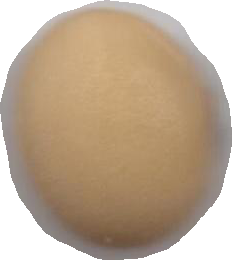
Variety: Anjasmoro